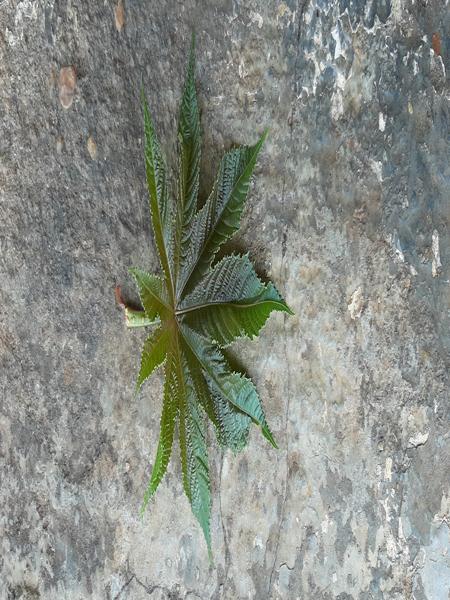
Plant: Castor